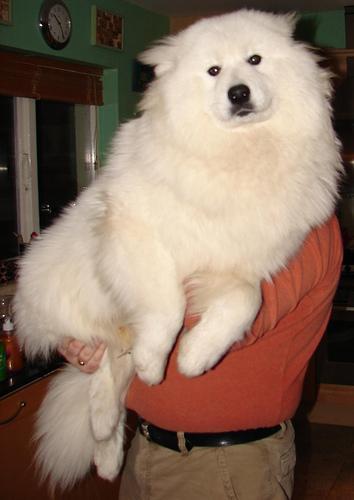
Samoyed